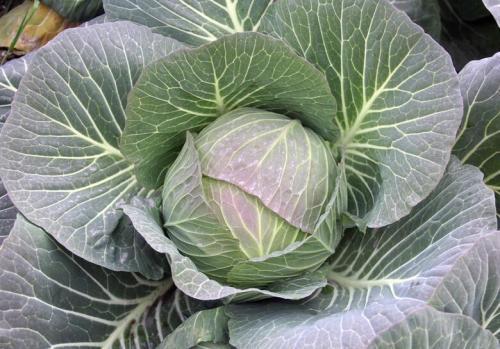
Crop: unknown
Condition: cabbage